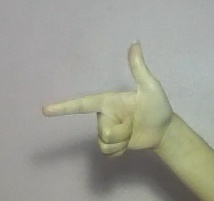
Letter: yaa